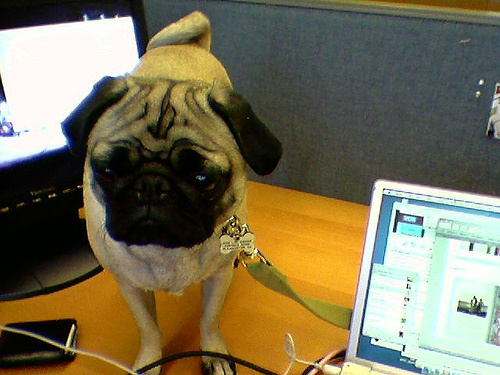
A pug dog on a leash sitting on a desk next to a laptop and a monitor.
A brown and black dog on desk next to a  laptop.
A pug dog on a desk with leash by computers.
The small dog is standing on the office desk.
A pug on a leash standing on a computer desk.